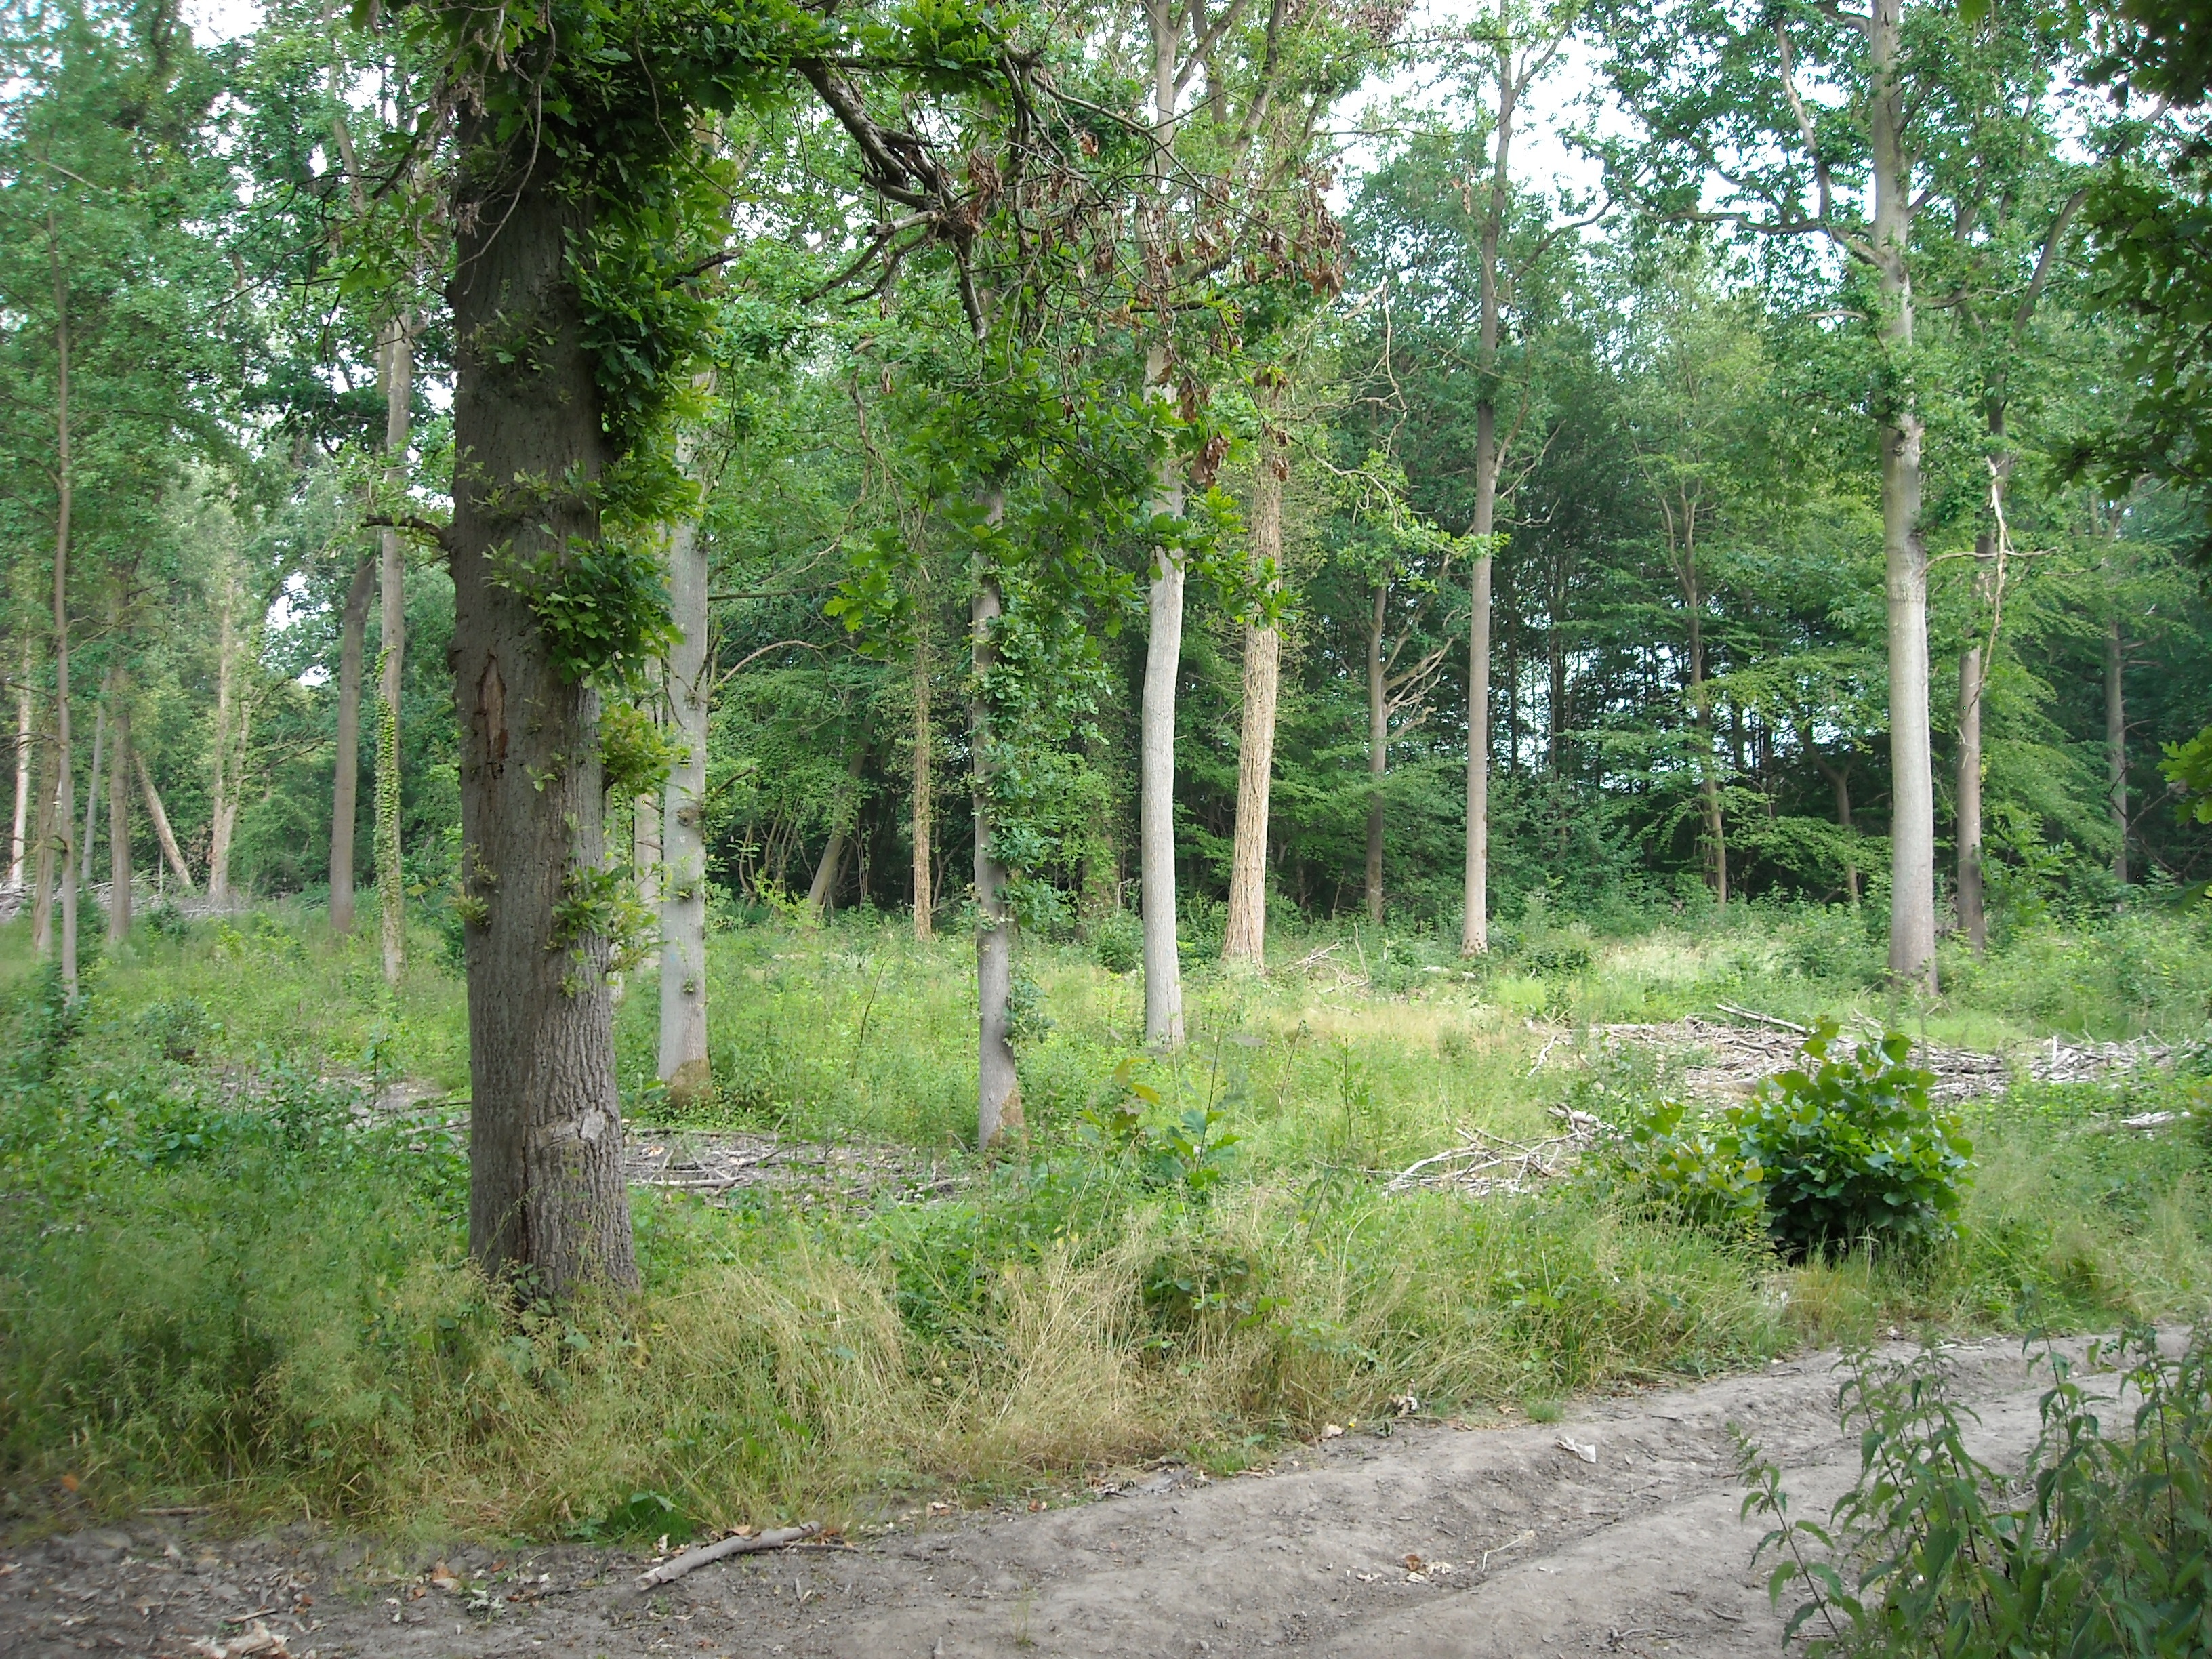
tree, nature, forest, trail, green, trees, wetland, walking path, woodland, habitat, ecosystem, rural area, natural environment, land lot